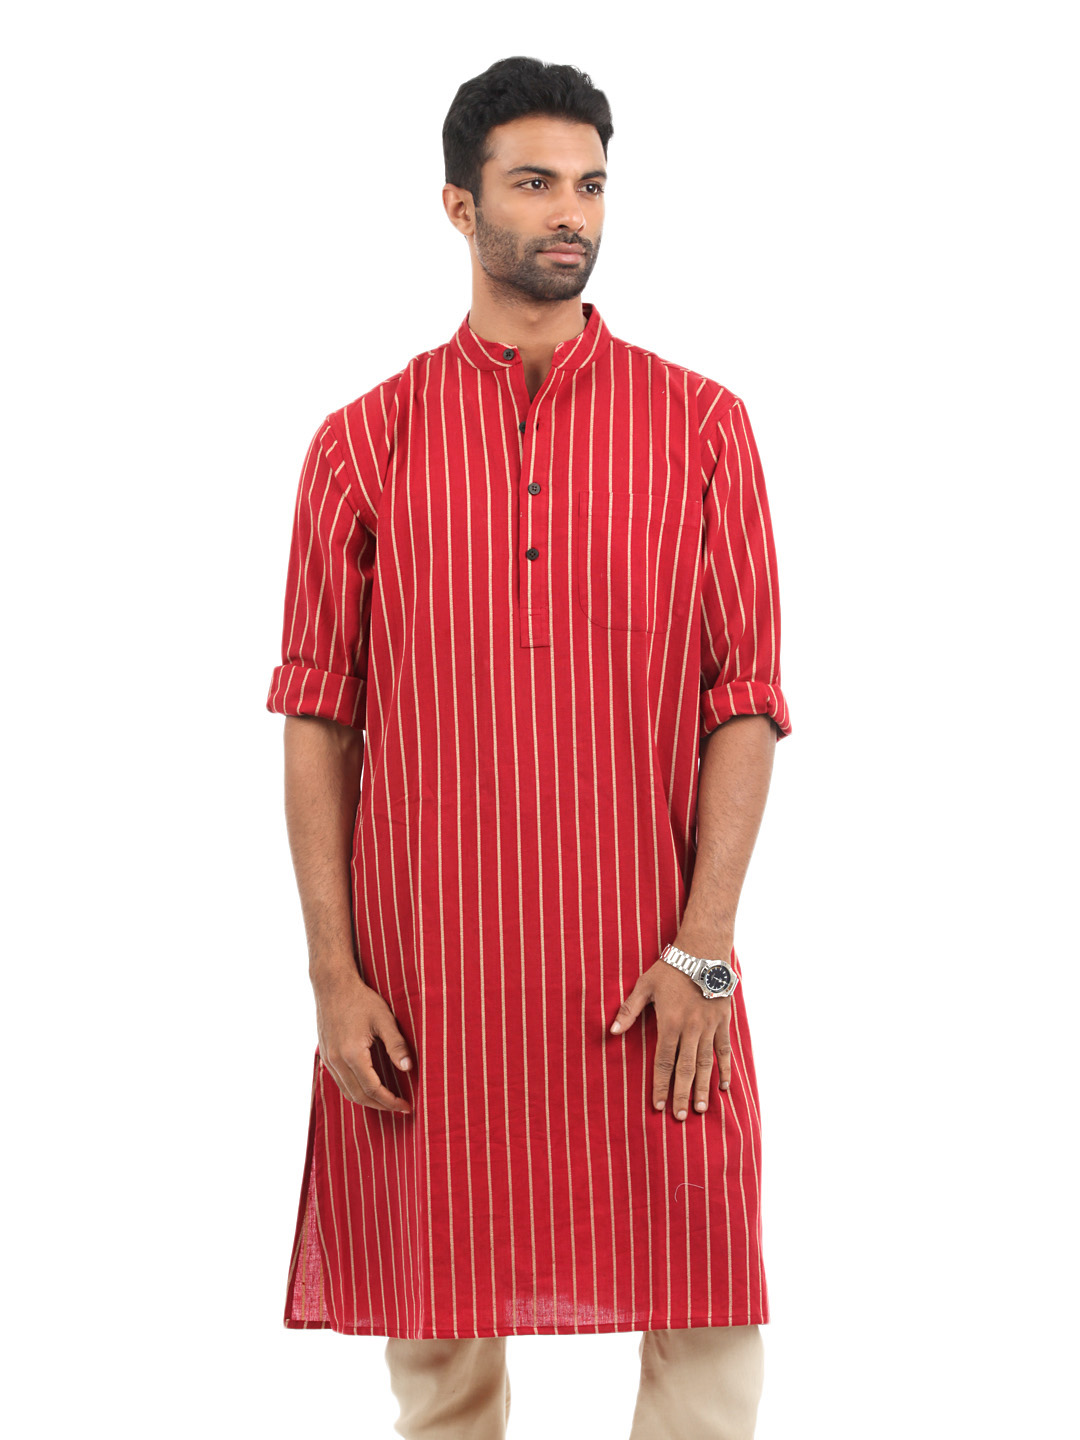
Fabindia Men Red Kurta
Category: Apparel / Topwear / Kurtas
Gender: Men
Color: Red
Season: Summer 2012
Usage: Ethnic